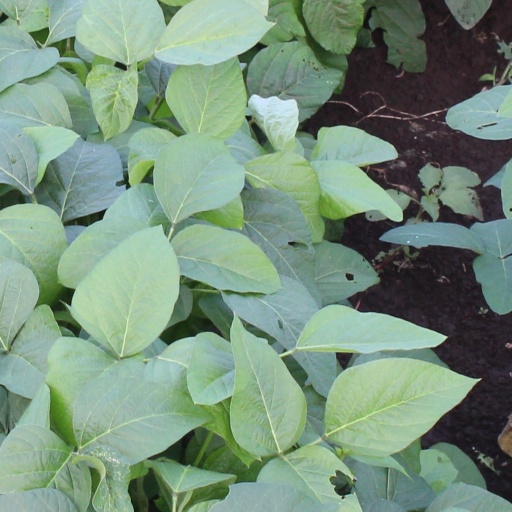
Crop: soybean